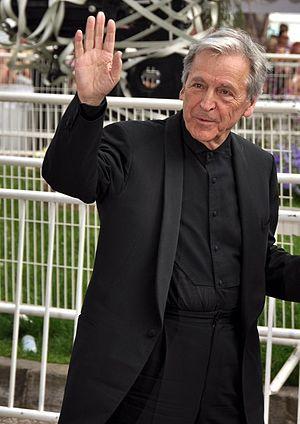
Costa-Gavras au festival de Cannes